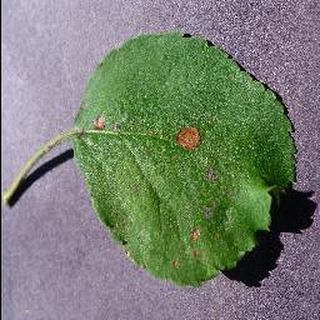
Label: apple_black_rot